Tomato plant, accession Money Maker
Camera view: tilt-top (135 deg); turntable rotation: 330 degrees
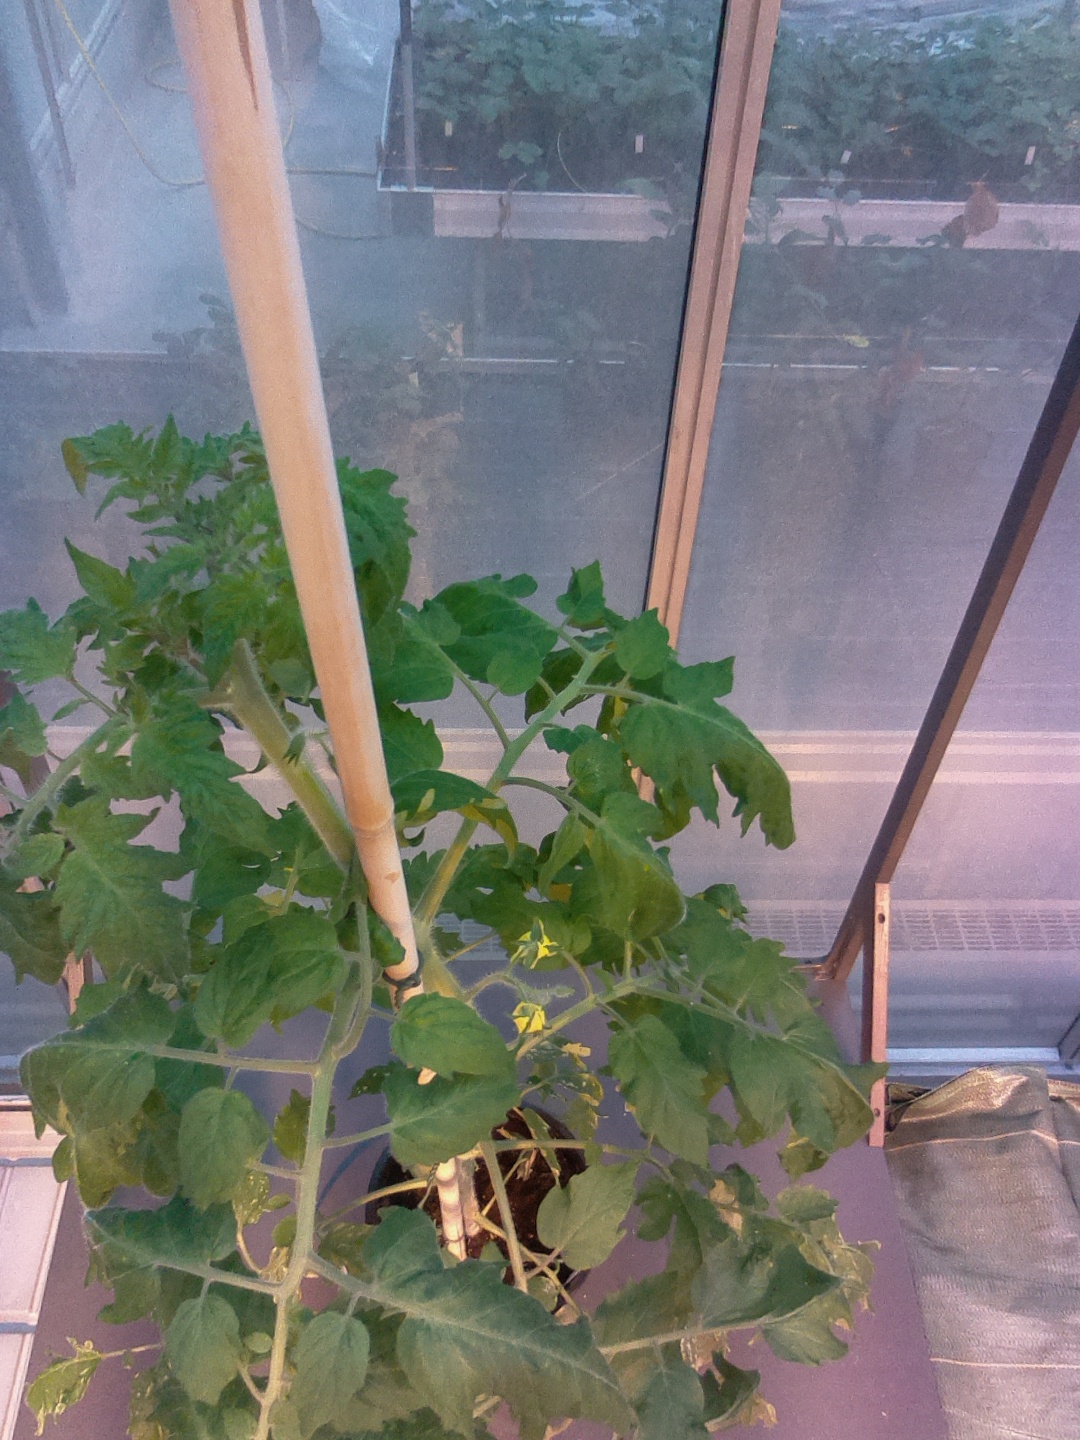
BBCH growth stage 62: 20%-30% of flowers open